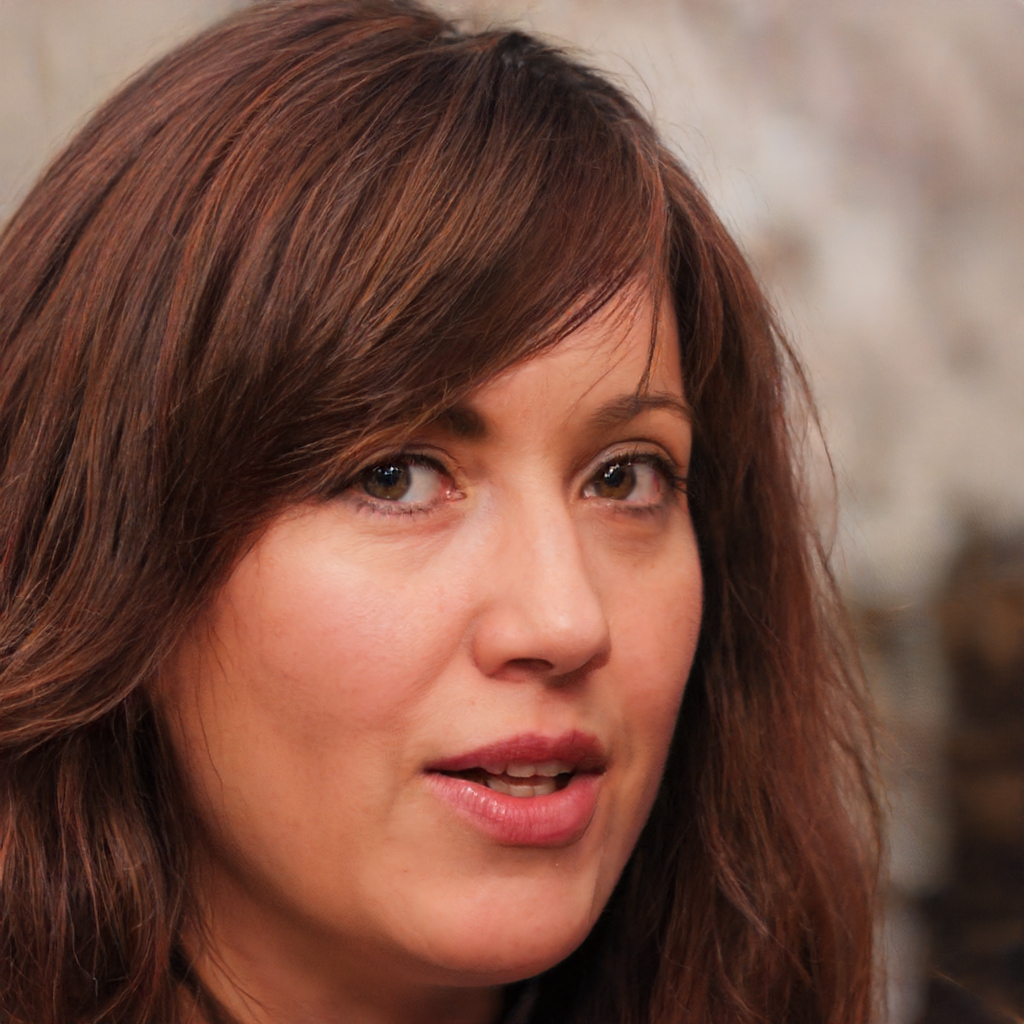
Gender: Female